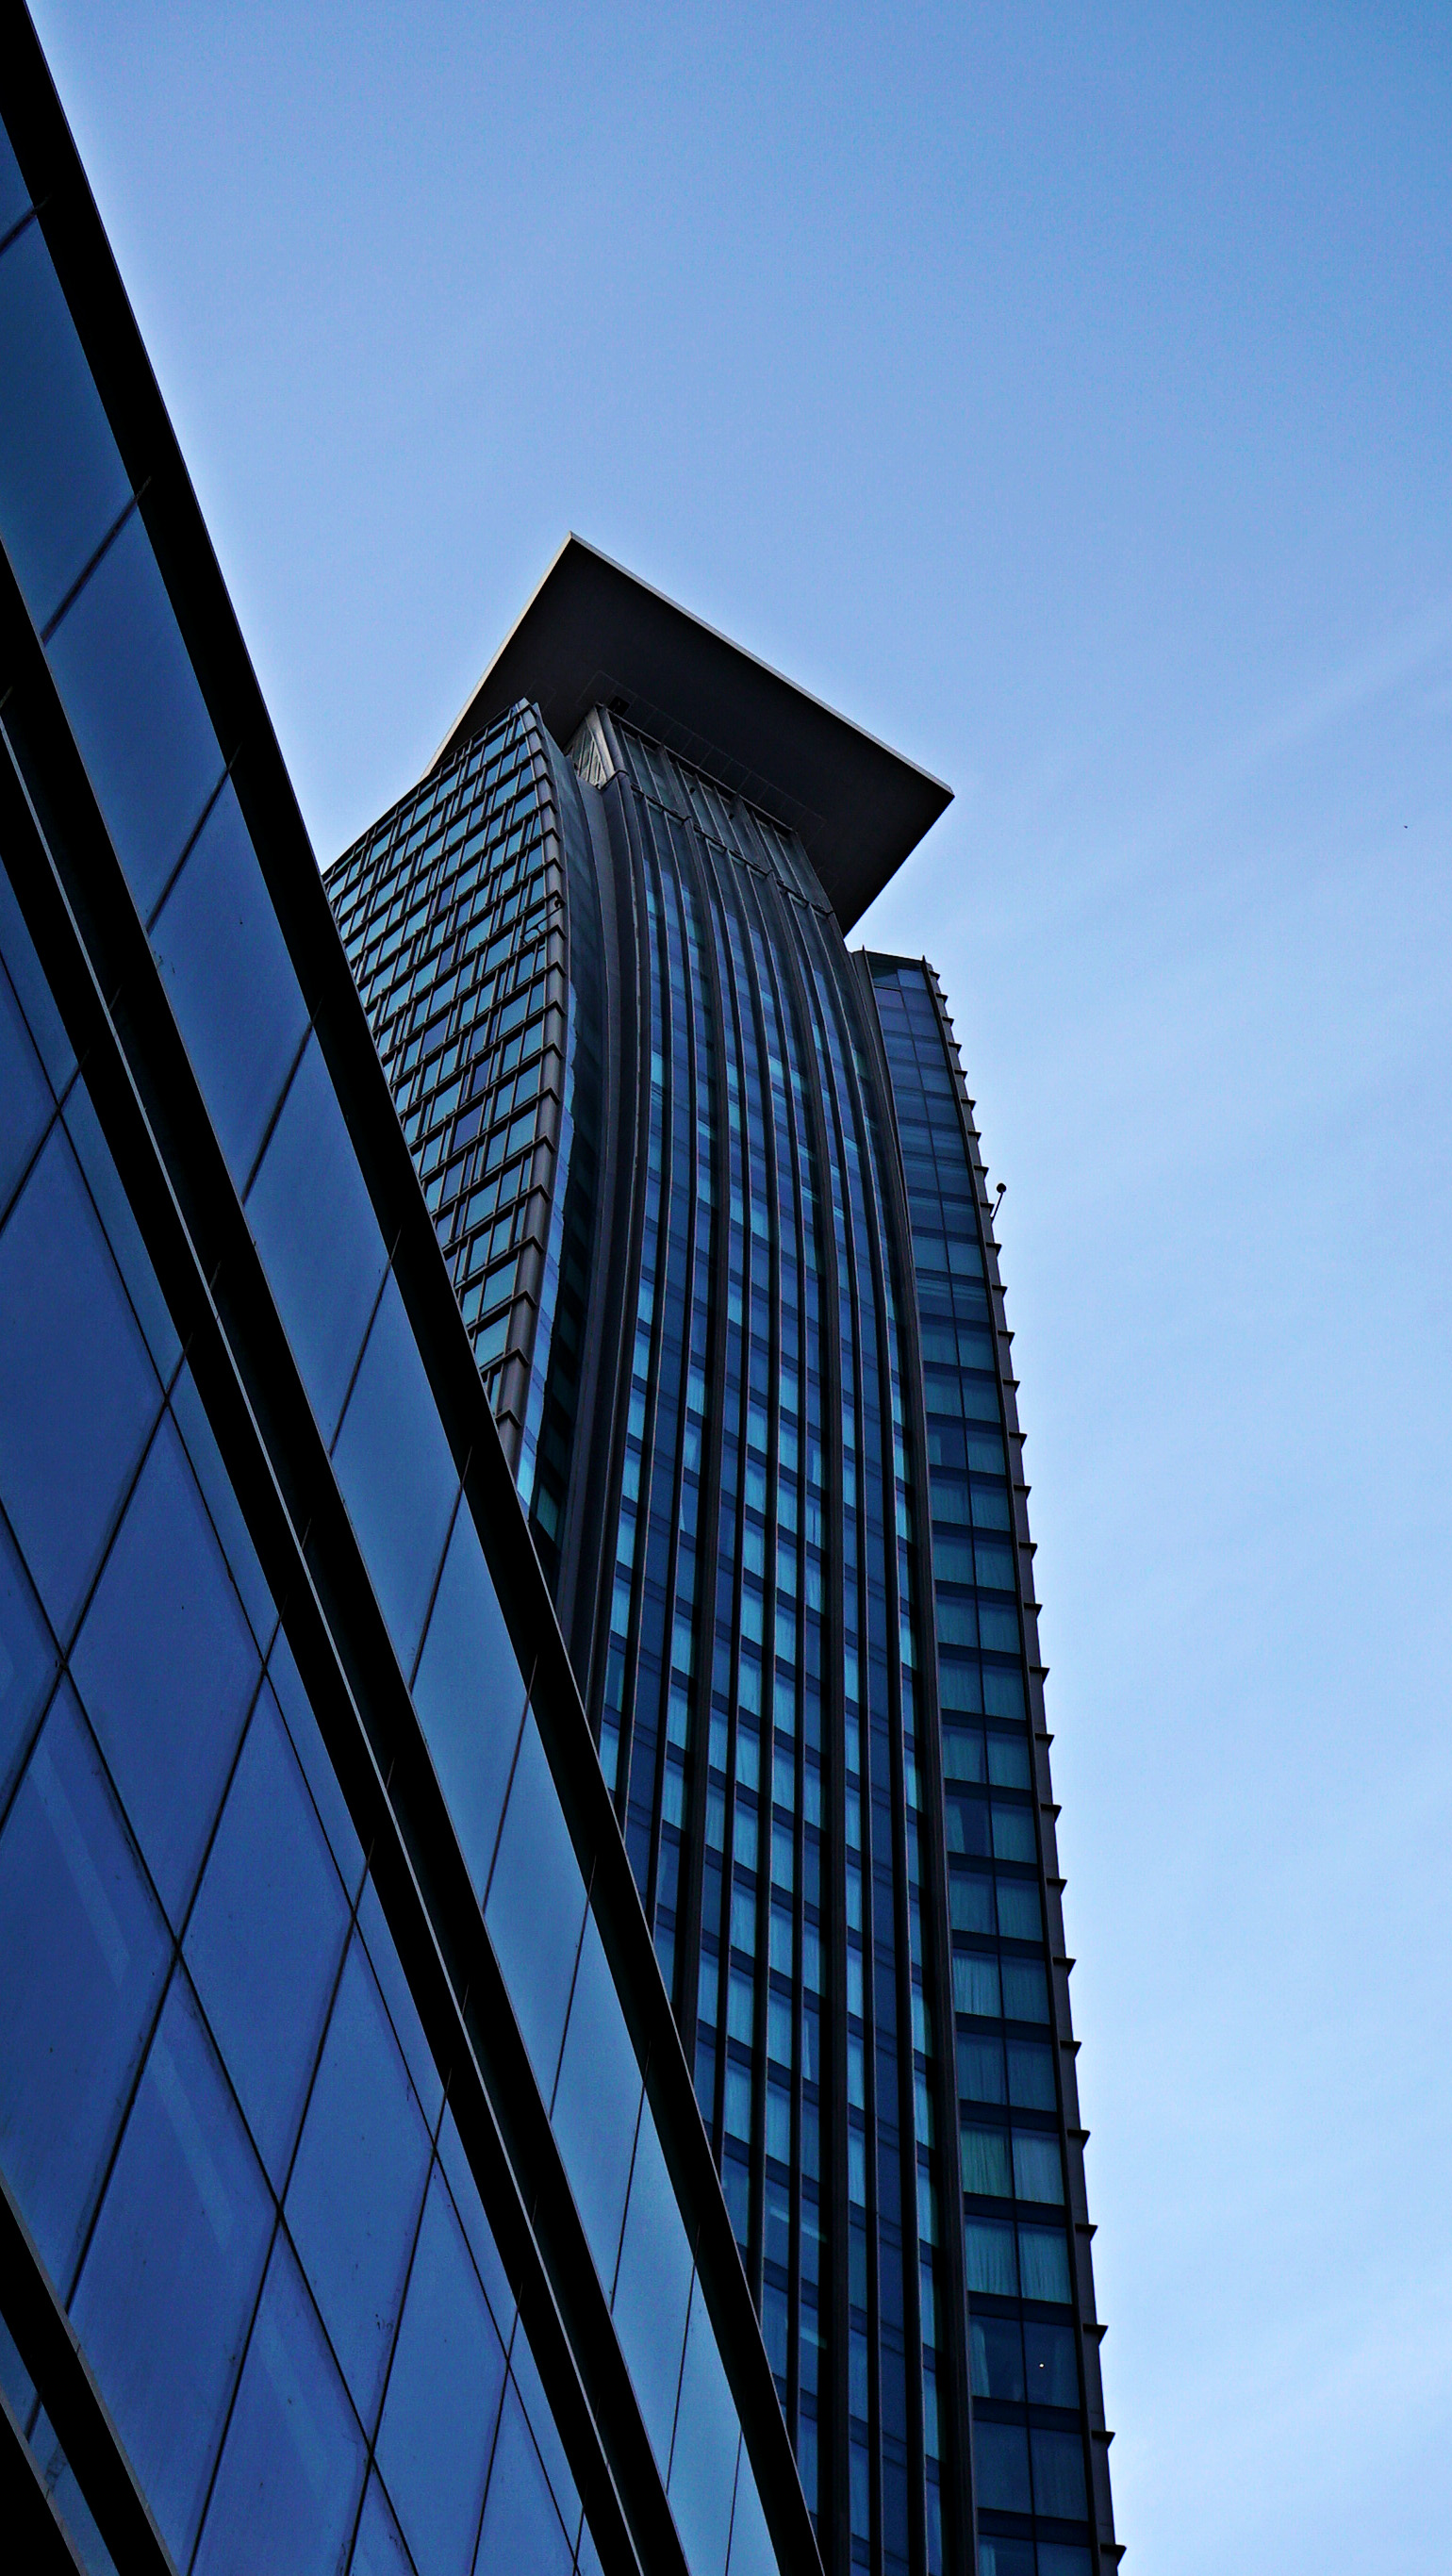
blue, metropolitan area, architecture, skyscraper, daytime, tower block, urban area, commercial building, sky, building, landmark, city, metropolis, tower, corporate headquarters, line, human settlement, headquarters, condominium, facade, real estate, mixed use, glass, downtown, reflection, symmetry, daylighting